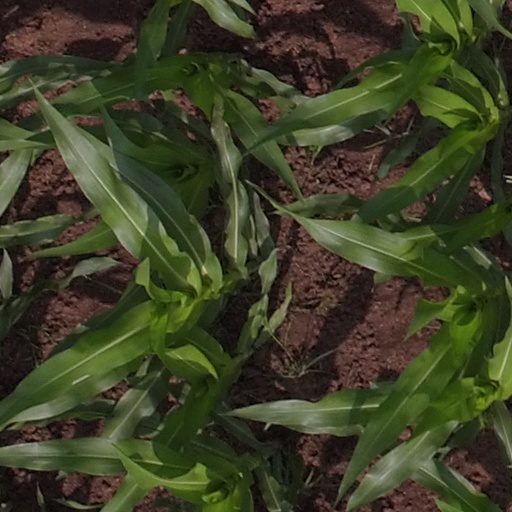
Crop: maize; corn